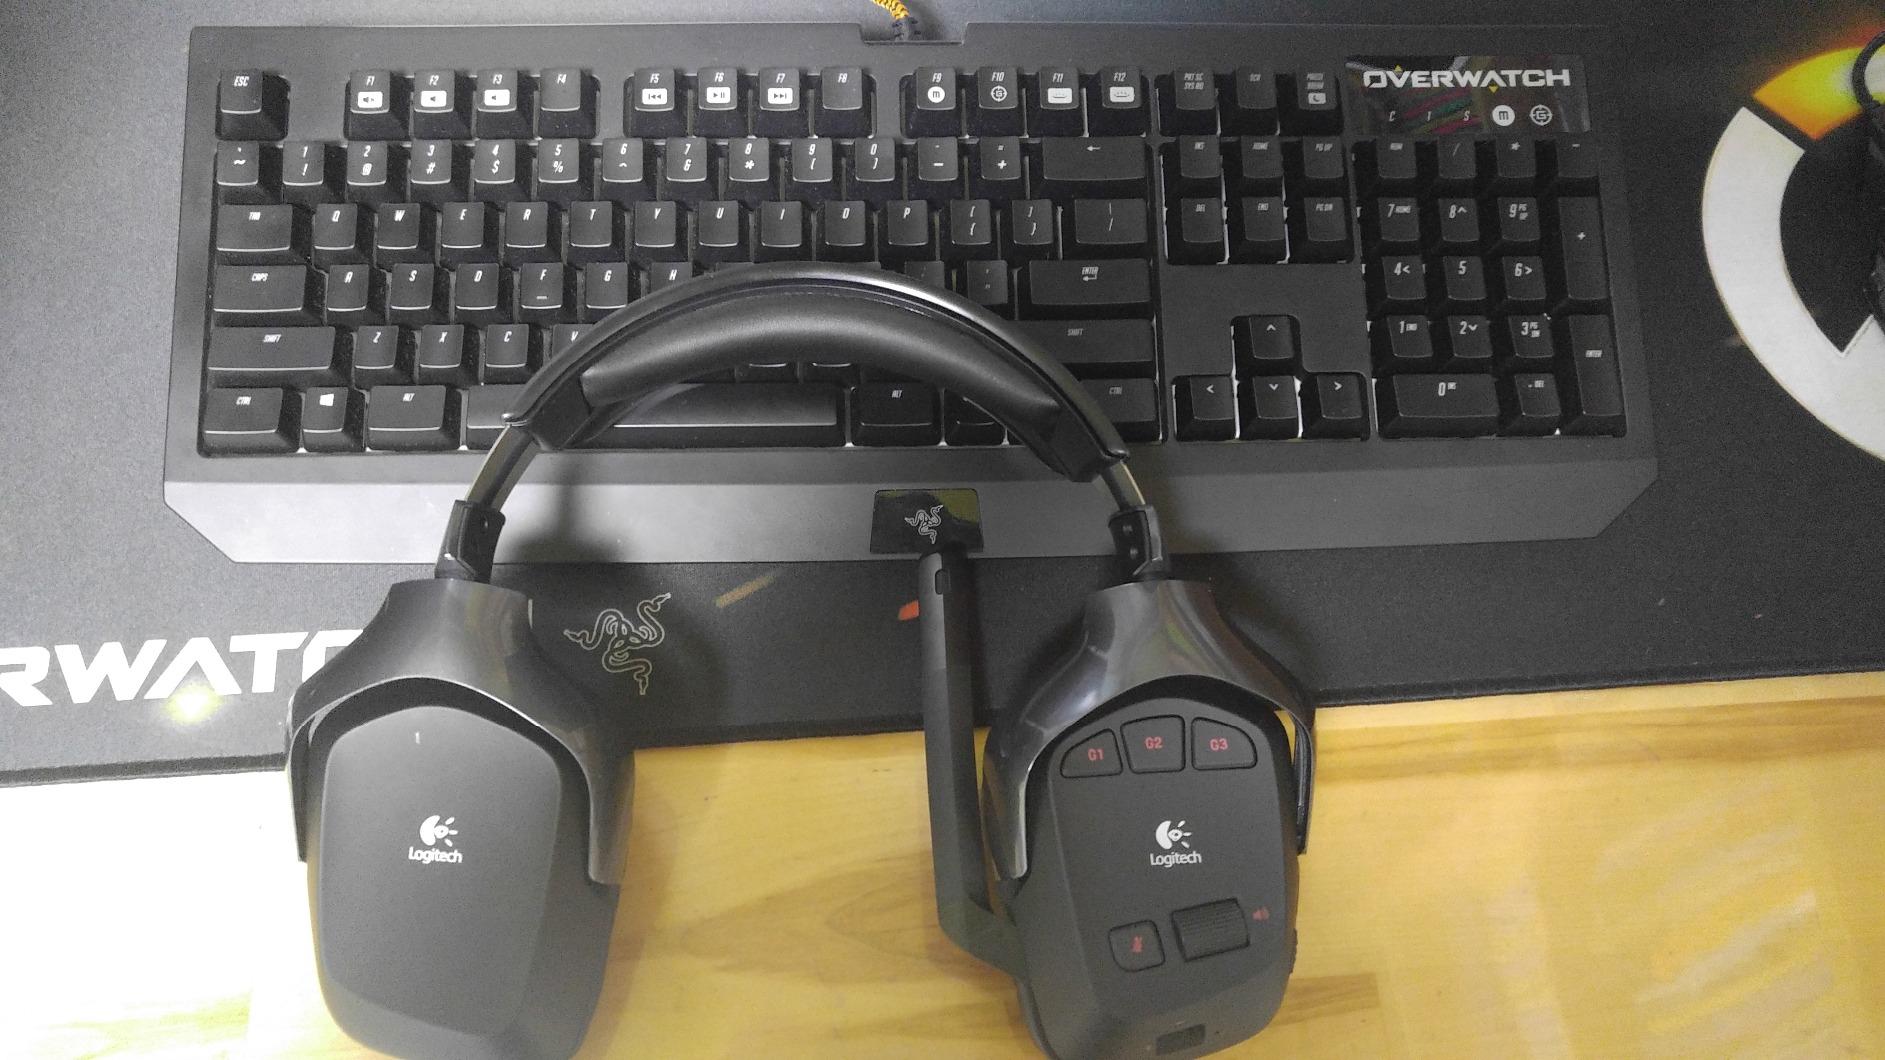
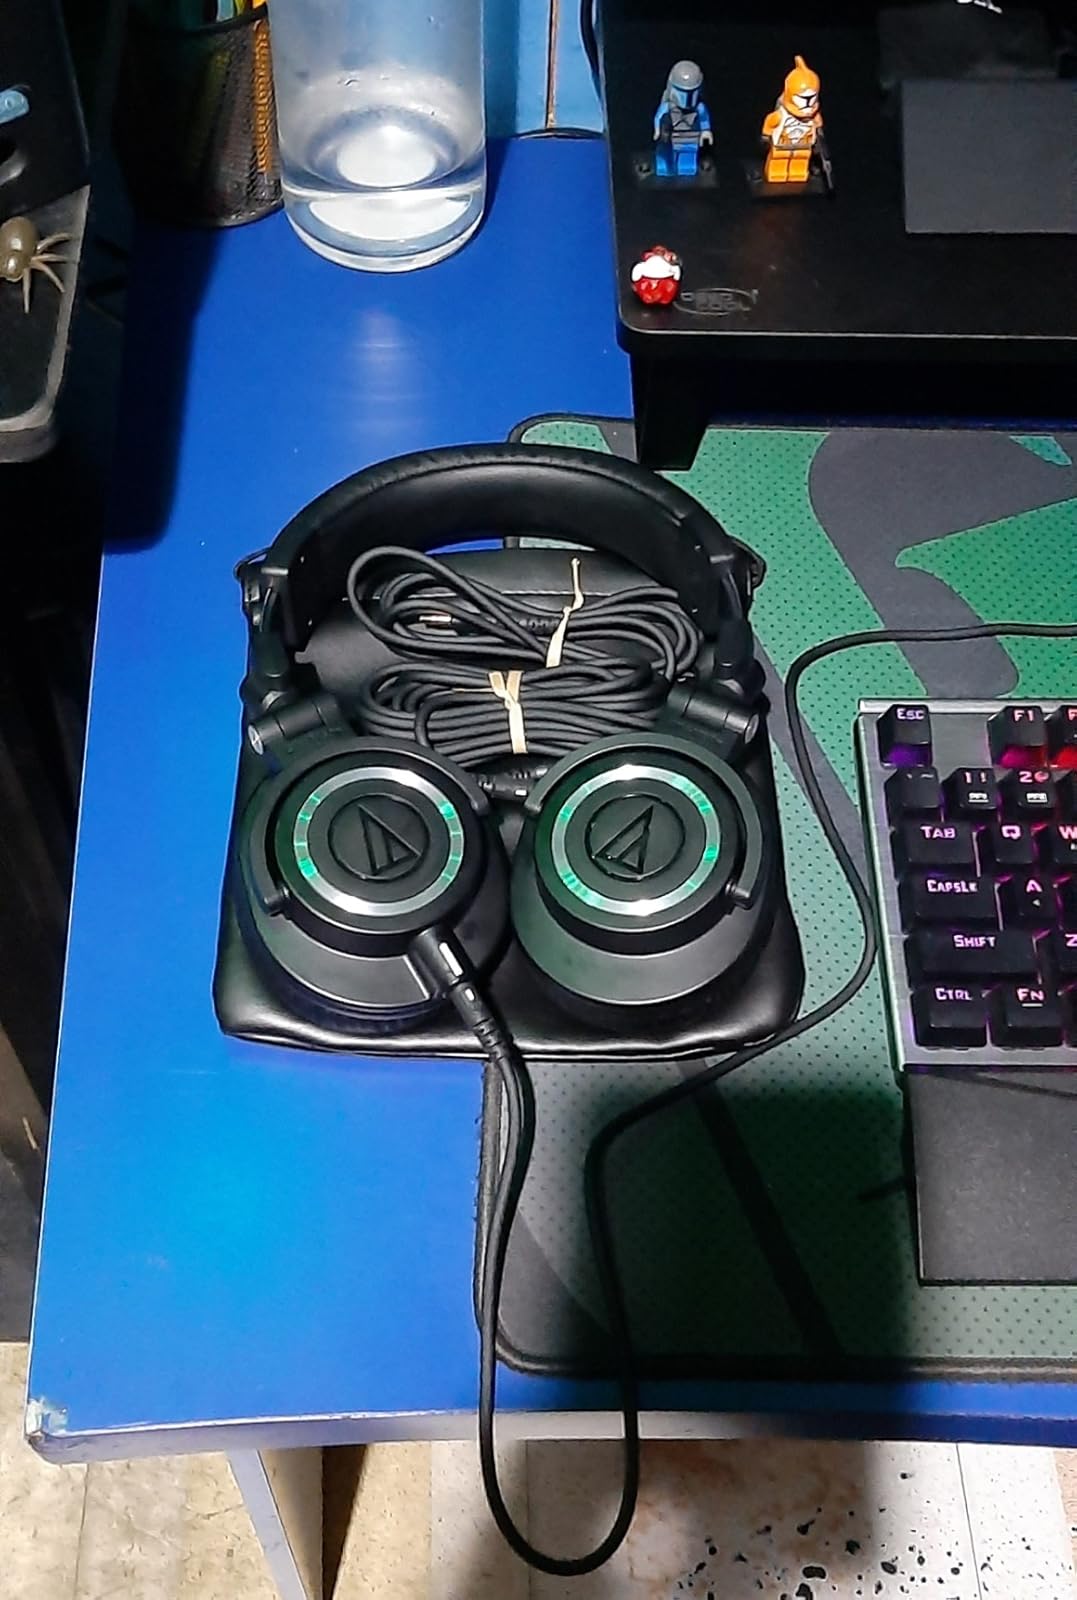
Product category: headphones
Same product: no